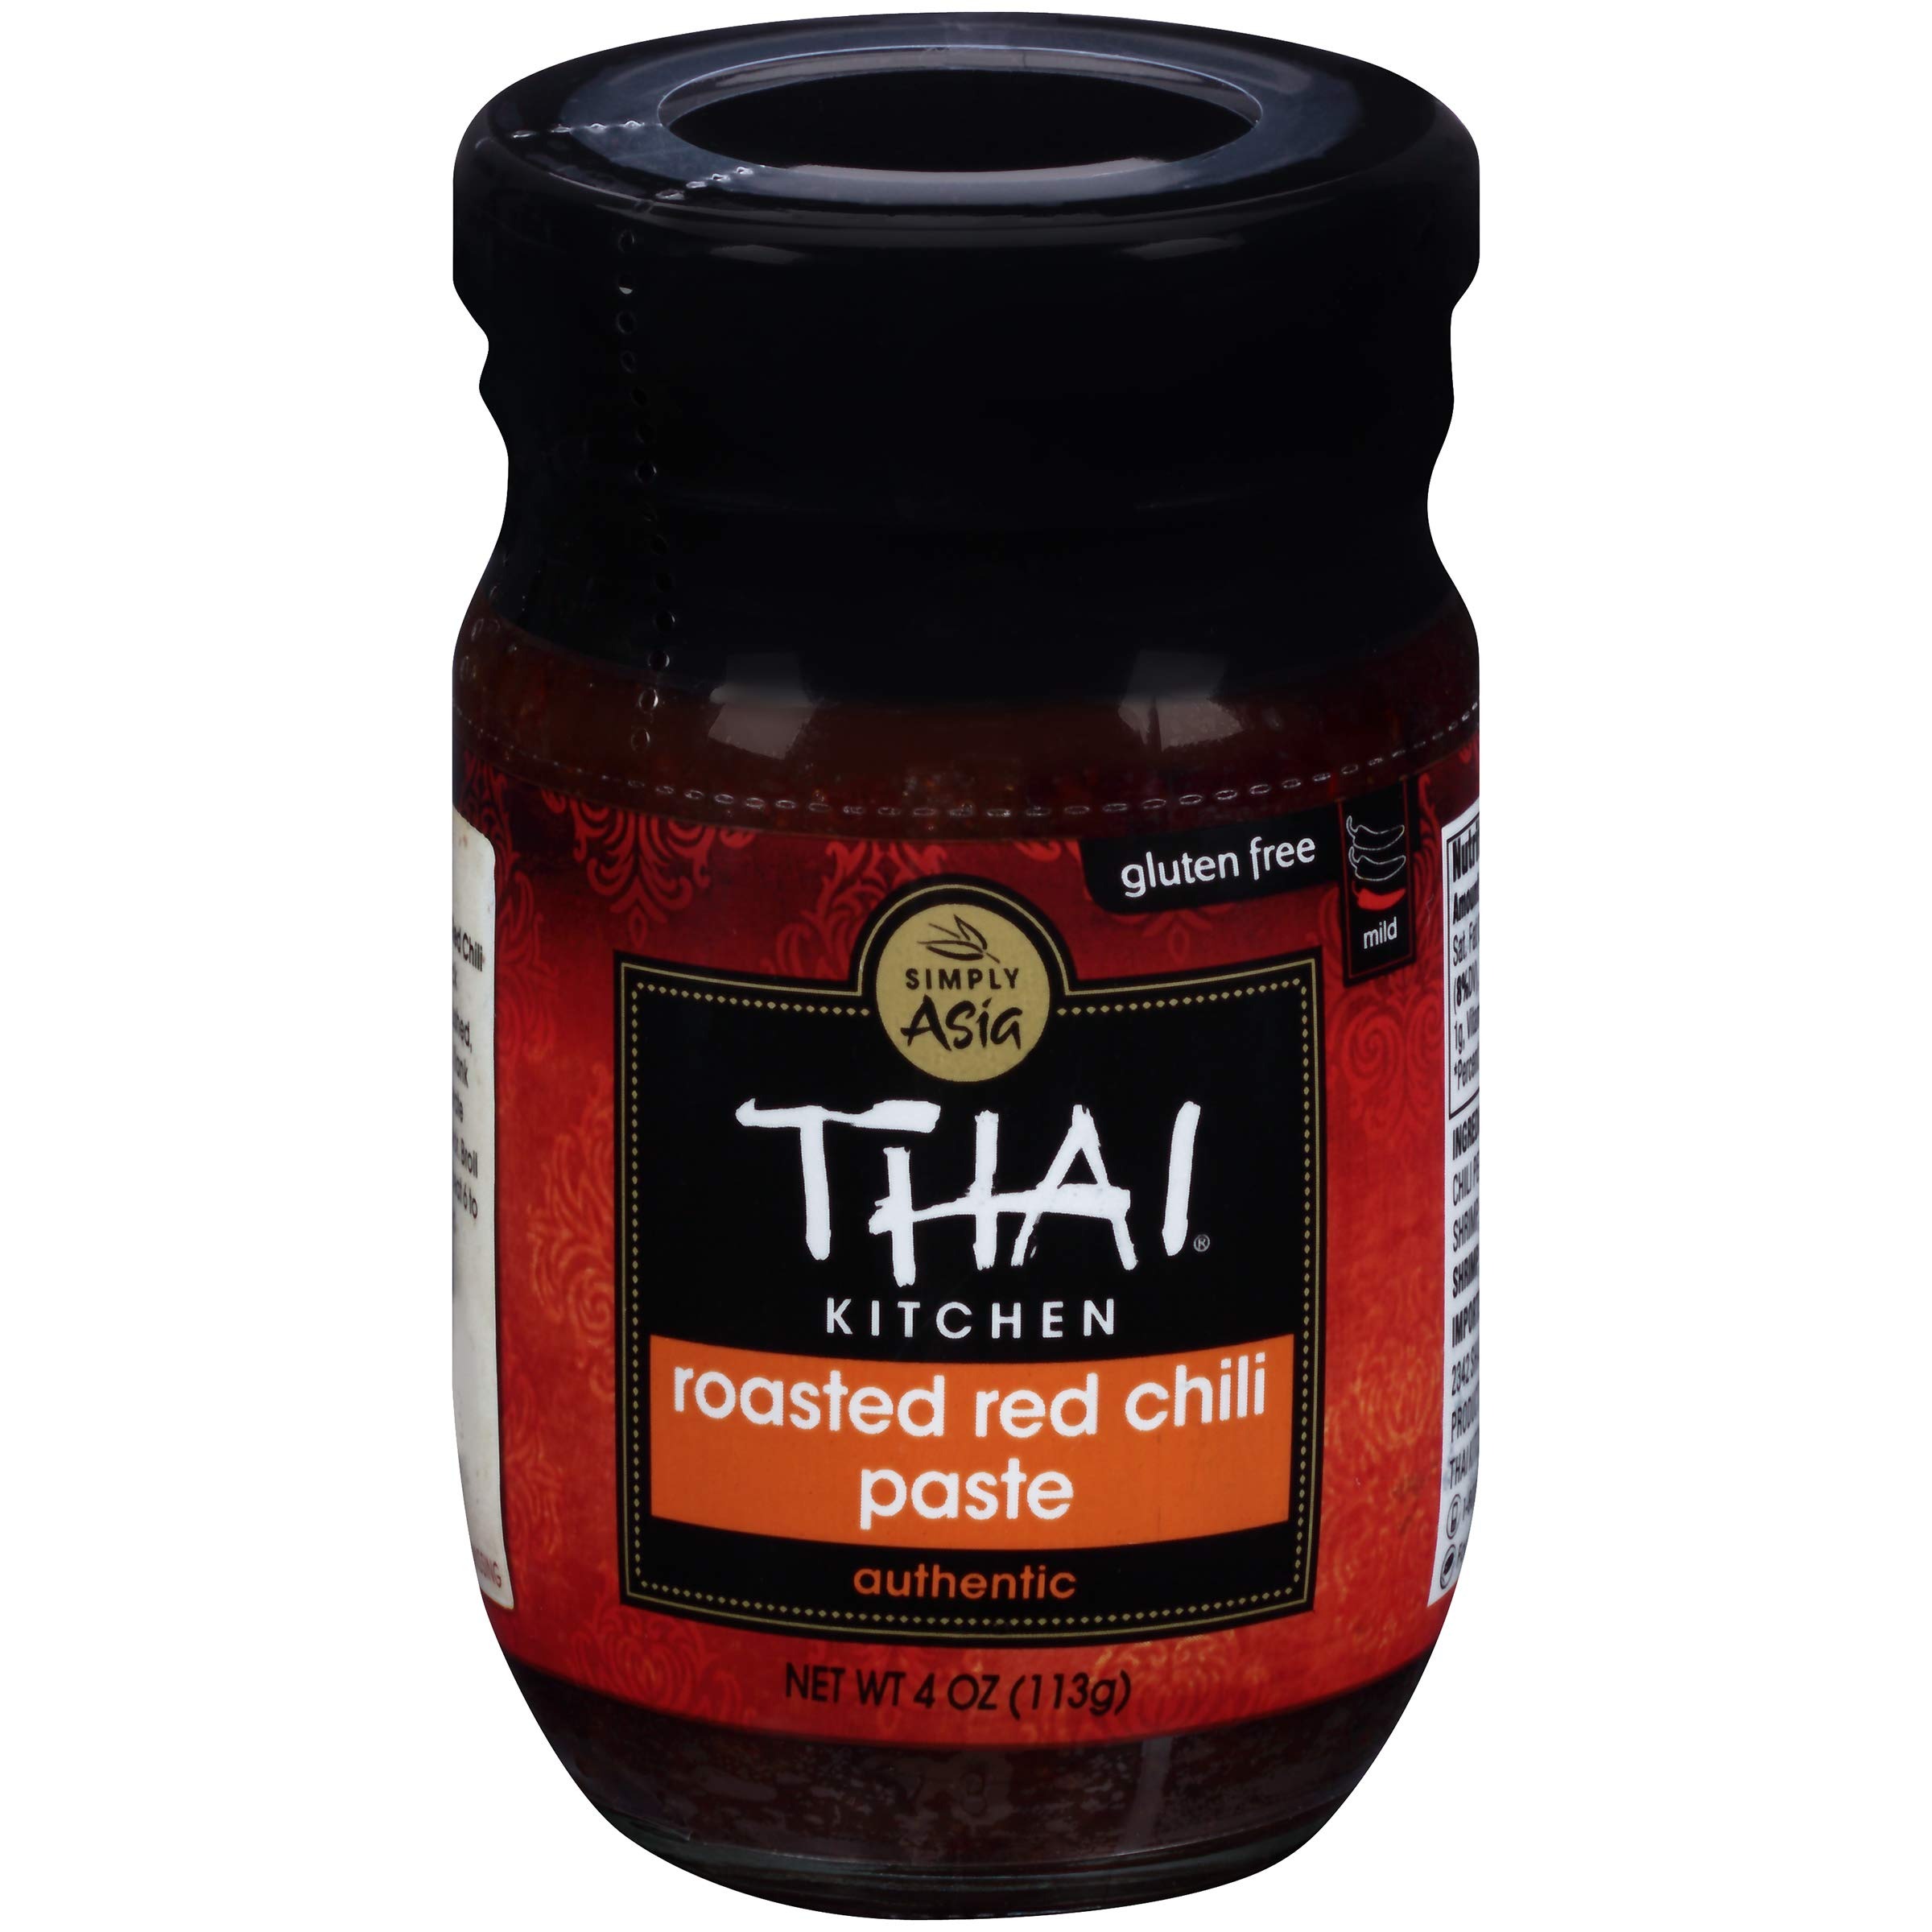
Item Name: Thai Kitchen Paste, Roasted Red Chili, 4 oz (Pack of 18)18
Value: 72.0
Unit: Fl Oz

Price: 4.825